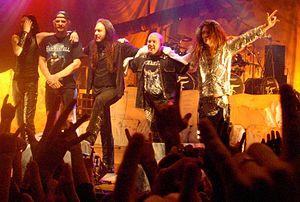
HammerFall est un groupe de power metal suédois, originaire de Göteborg. Le groupe est formé en 1993, et initialement composé du guitariste de Ceremonial Oath, Oscar Dronjak et Jesper Strömblad du groupe In Flames en tant que projet musical parallèle.